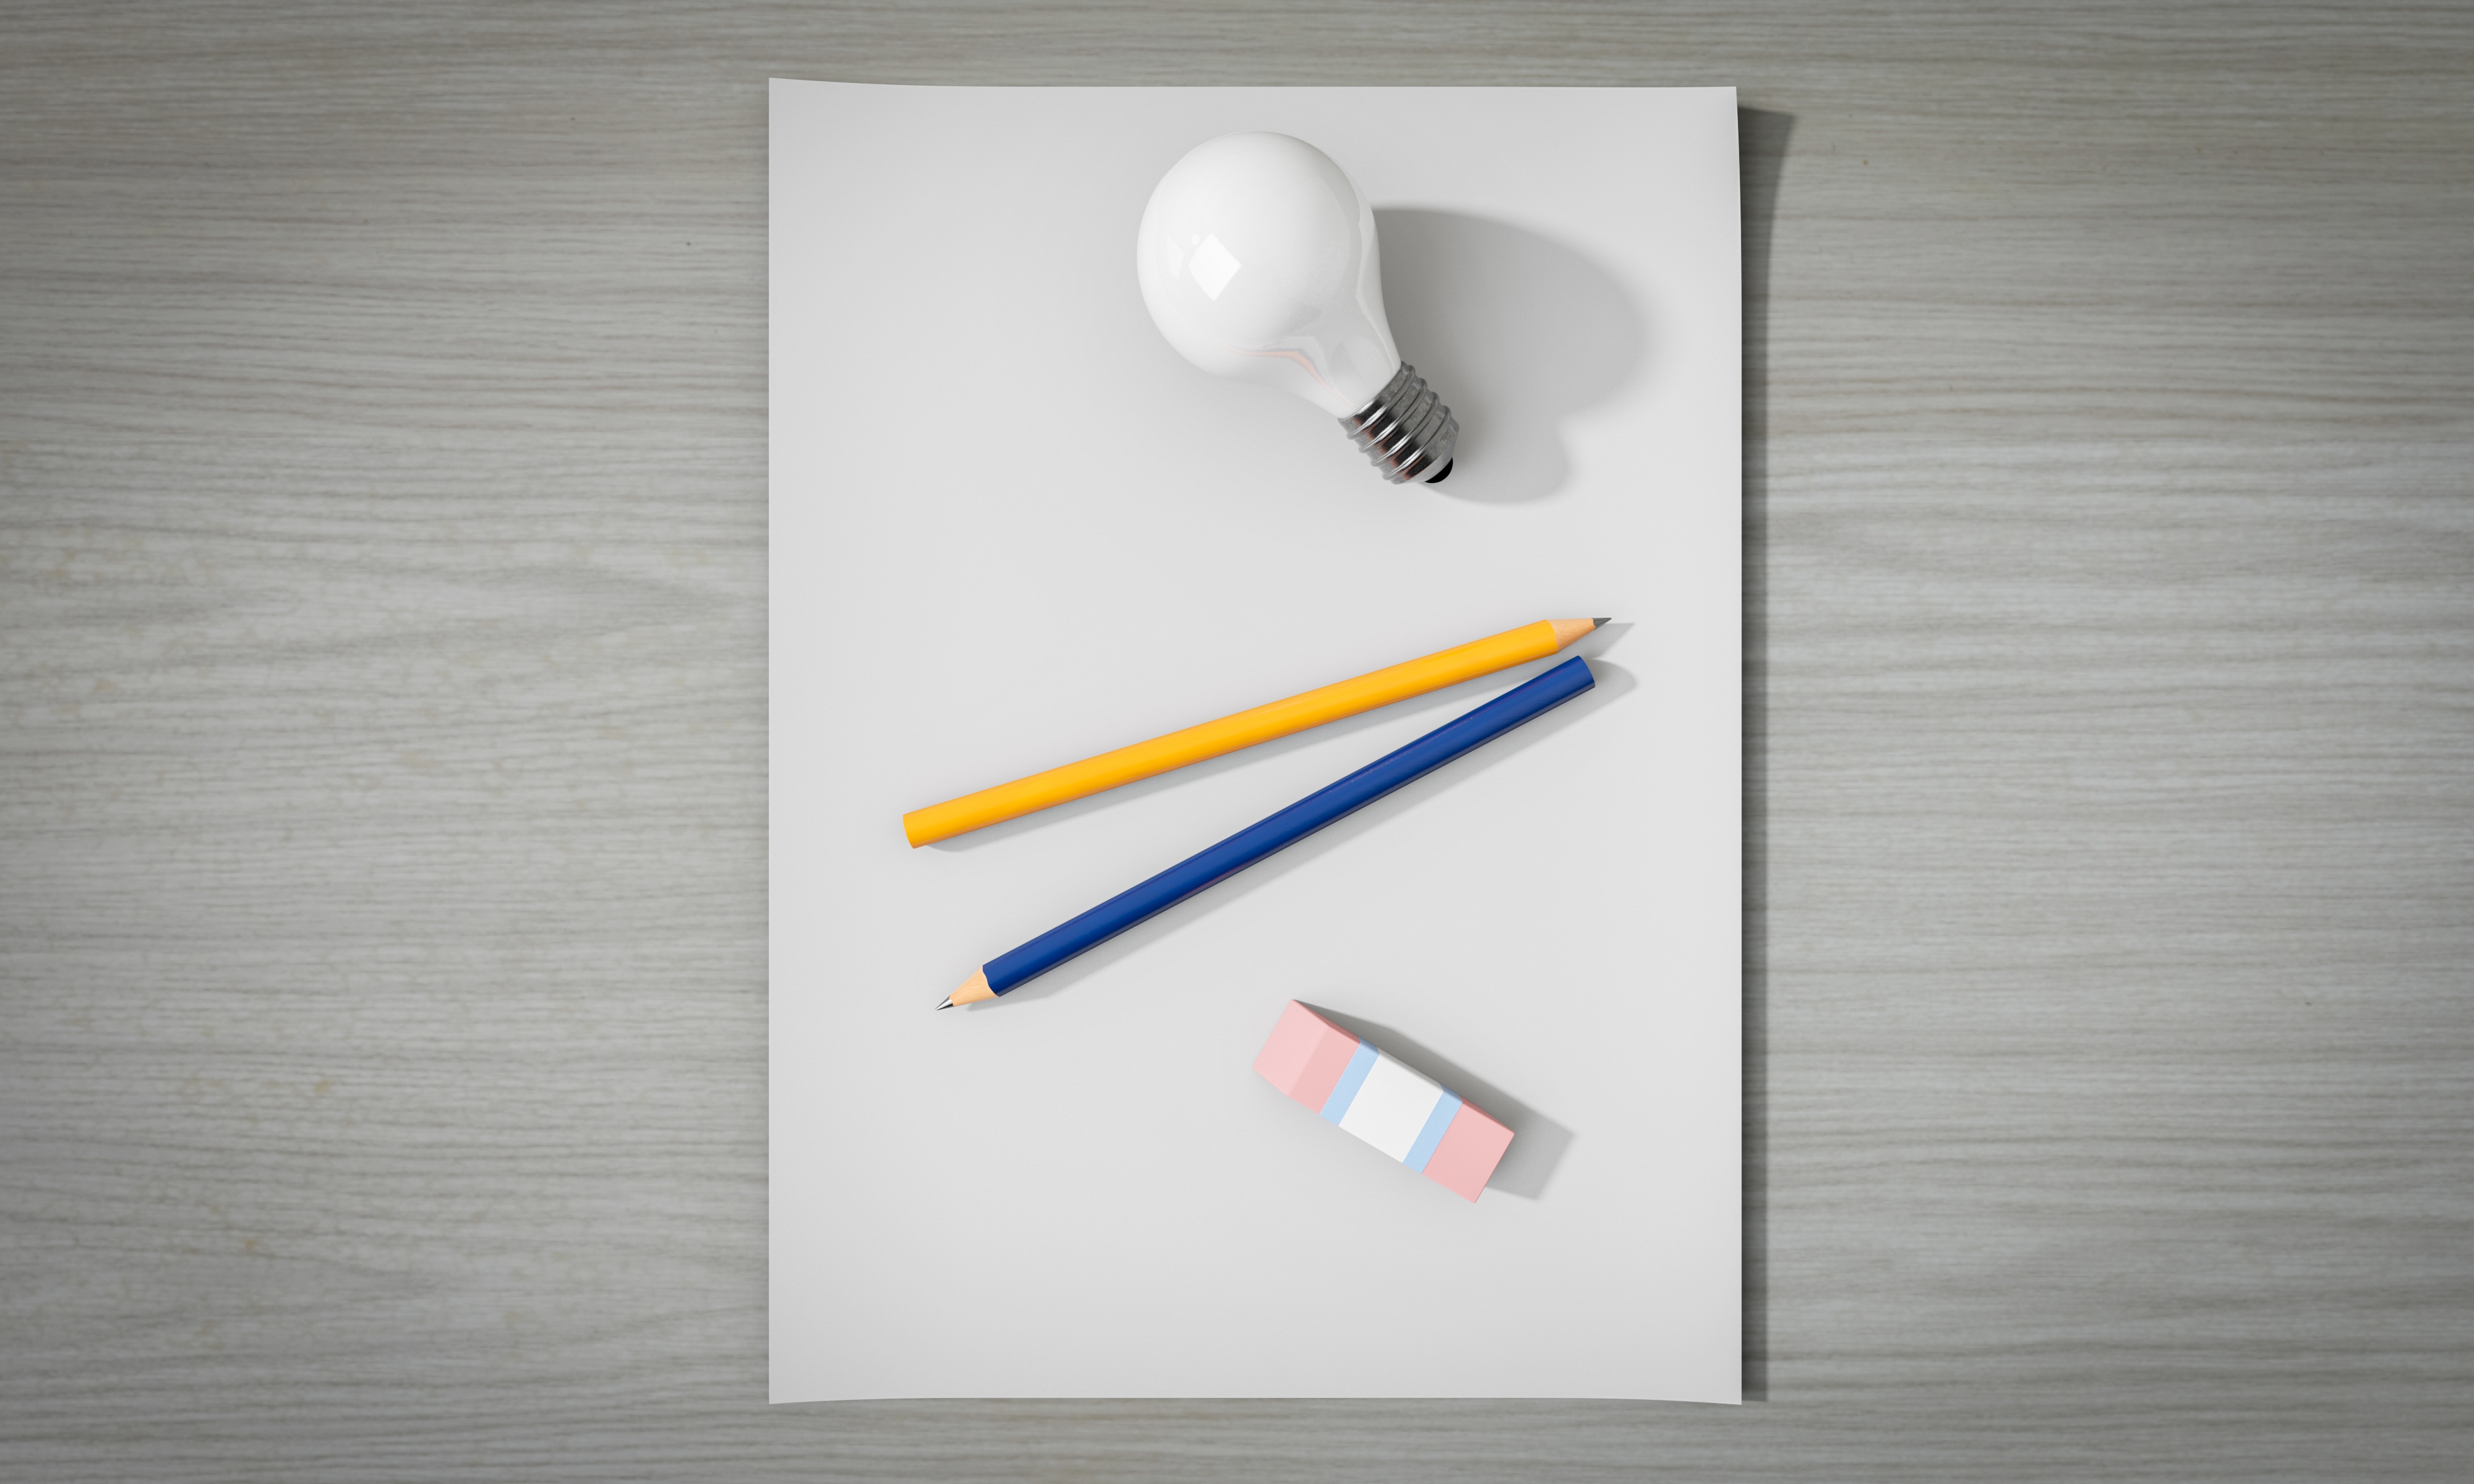
desk, table, creative, white, pen, analog, dry, thinking, space, blue, empty, business, yellow, pink, light bulb, paper, lighting, circle, process, eraser, launch, create, start, brand, blank, product, project, startup, no, creativity, design, strategy, new, inspiration, plan, flat, fantasy, icon, pencils, idea, imagination, bad, draw, shape, solution, development, challenge, creation, progress, off, beginning, innovation, template, turned off, invention, begin, switched off, uninspired, new beginnings